HKRI Taikoo Hui

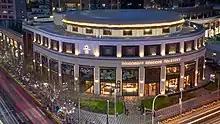
Starbucks Reserve Roastery

The Dazhongli site upon which HKRI Taikoo Hui was built was first acquired in 2002. The launch of the project, a 50:50 joint venture between HKR International and Swire Properties was announced in 2006. Designed by Wong & Ouyang, the mixed use project was topped out in November 2015 in a ceremony with Zhou Haiying, Deputy Governor of Jing'an District. The mall celebrated its grand opening in May 2017 with The Middle House, a 111-room hotel designed by Italian architect Piero Lissoni, opening in April 2018.